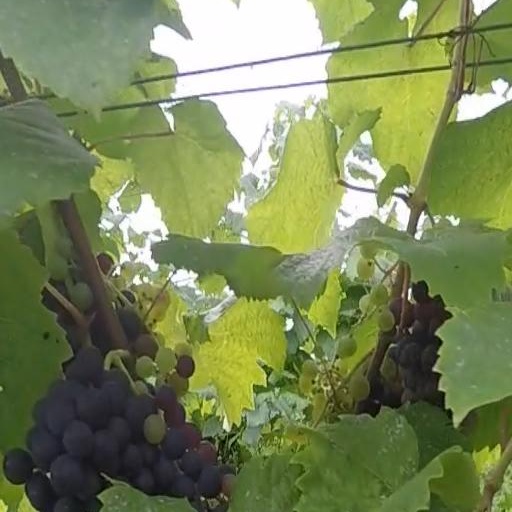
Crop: grape